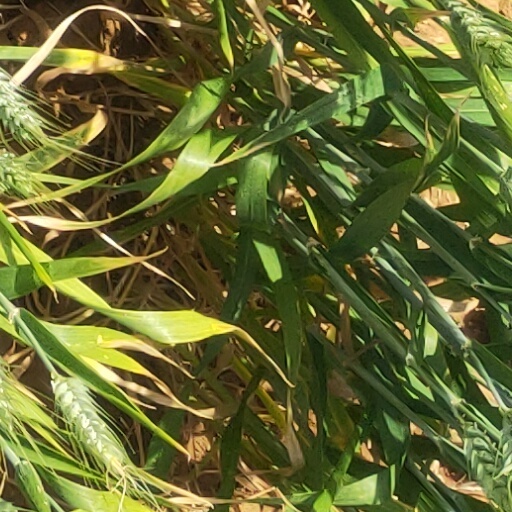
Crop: wheat